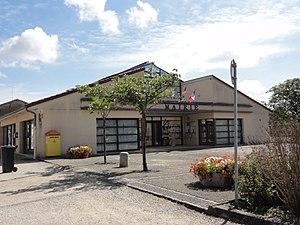
Contrisson (Meuse) mairie
Contrisson est une commune française située dans le département de la Meuse, en région Grand Est.